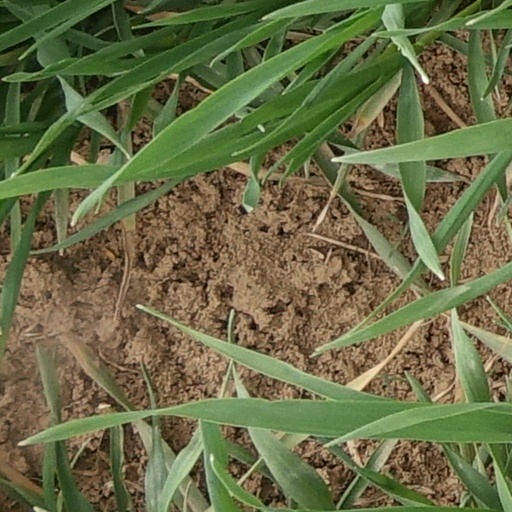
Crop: wheat